Marussia F1

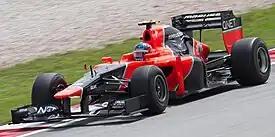
Charles Pic driving the Marussia MR01 at the 2012 Malaysian Grand Prix

On 31 December 2011, Marussia Virgin Racing announced they were now called Marussia F1 Team. Virgin, who had previously been the title sponsor for the team, announced that they would be staying with the team and feature its logos staying on the 2012 car. The team had announced in July 2011 that Timo Glock had signed a new three-year contract with the team. Glock would be joined for the 2012 season by GP2 Series graduate Charles Pic, who spent two days testing with the team at the Young Driver Test in Abu Dhabi.